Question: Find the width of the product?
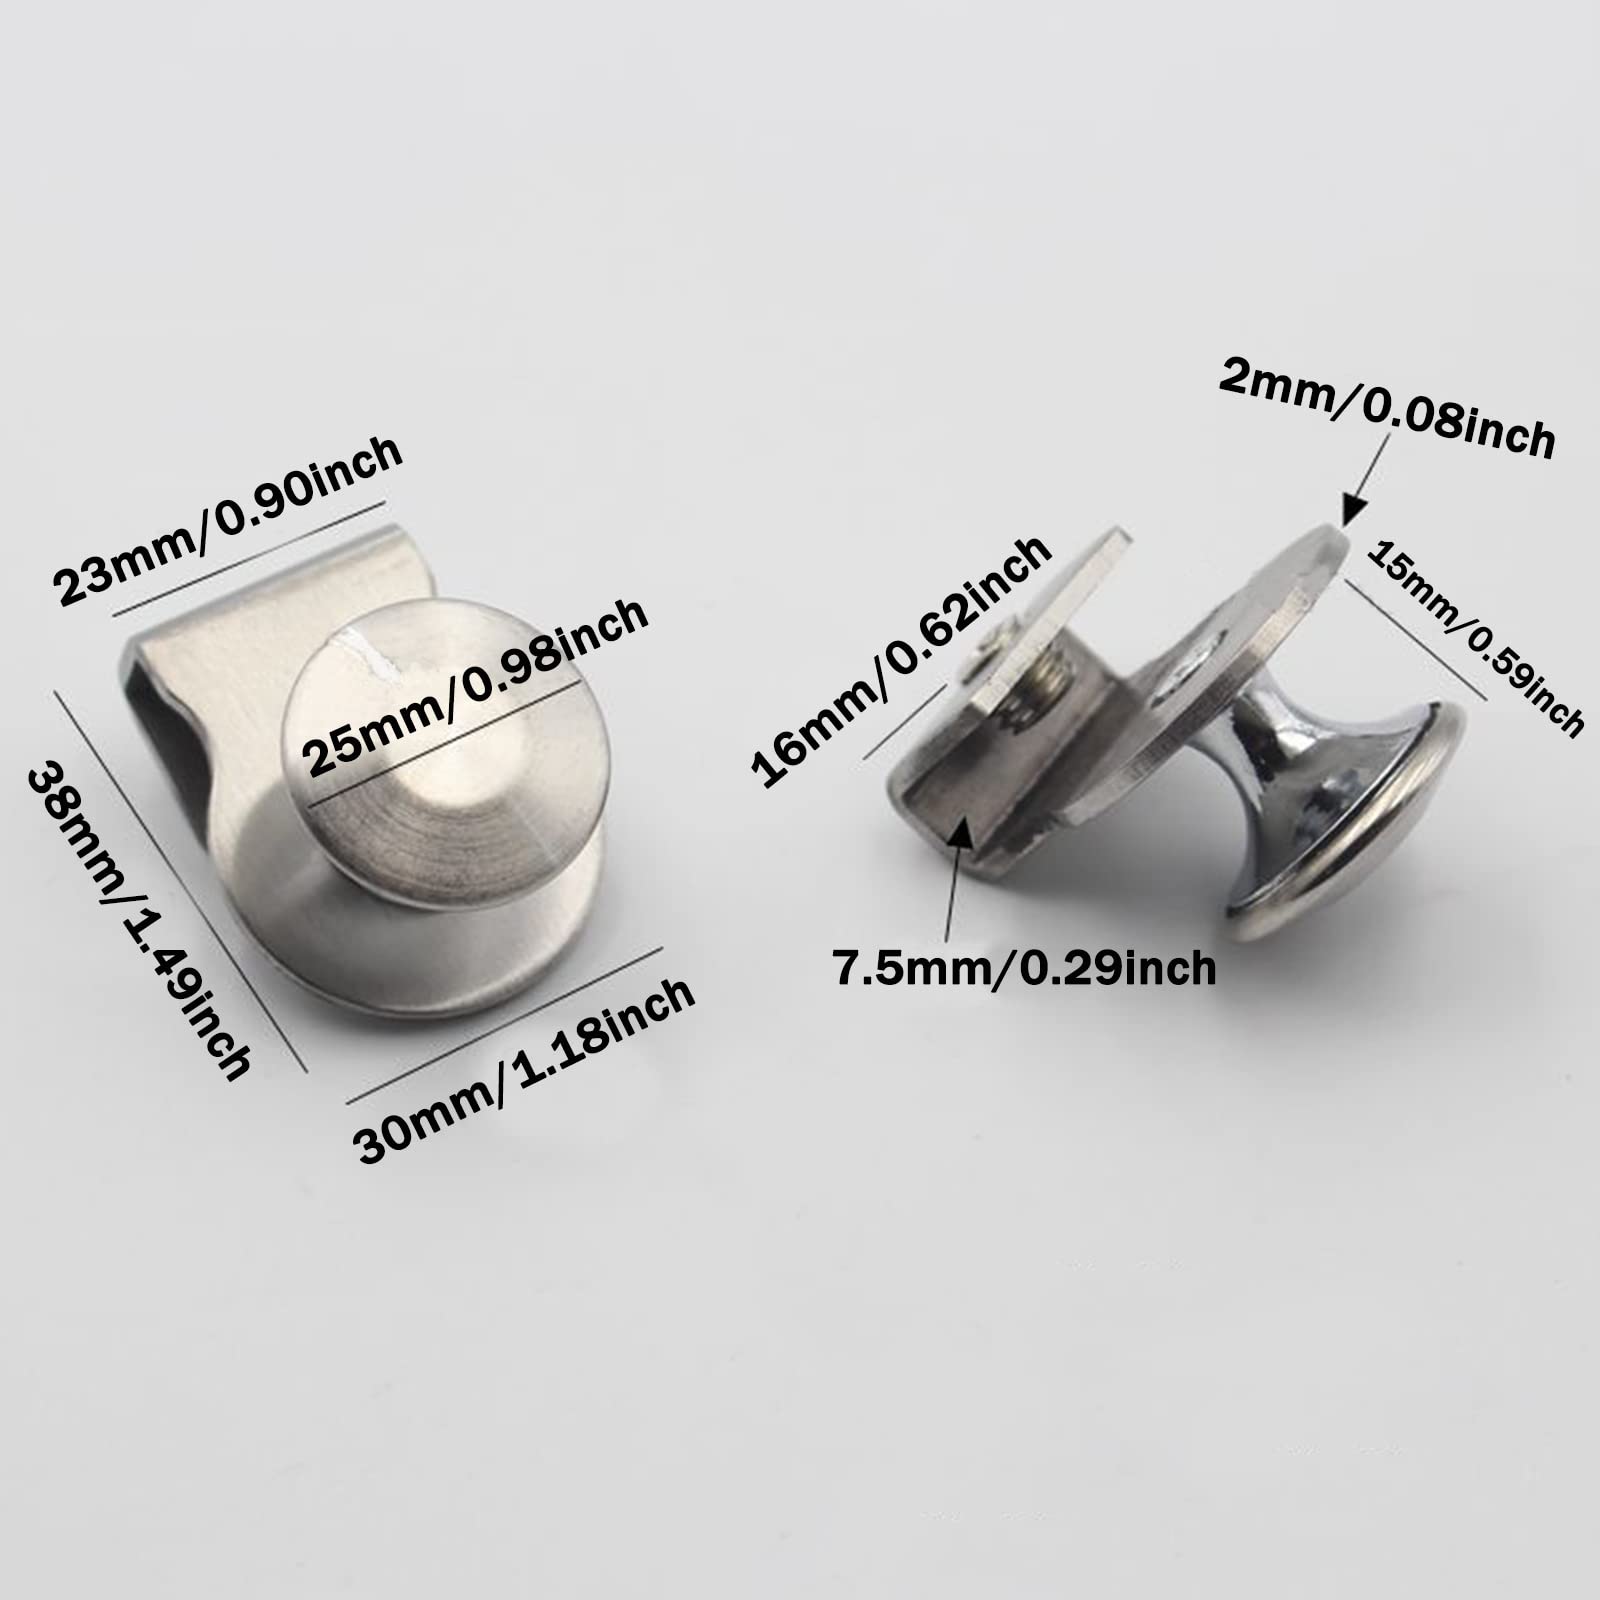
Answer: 38.0 millimetre